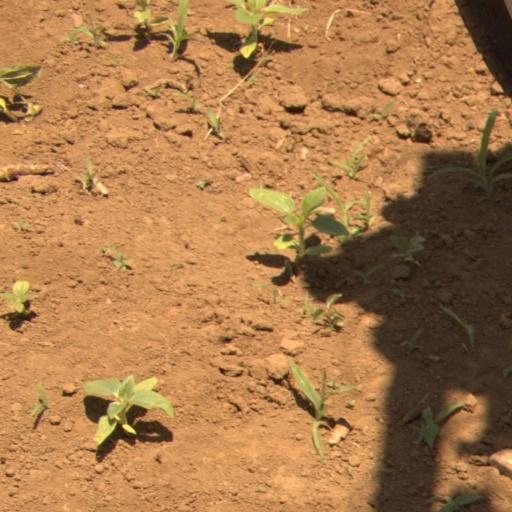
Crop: Jerusalem artichoke